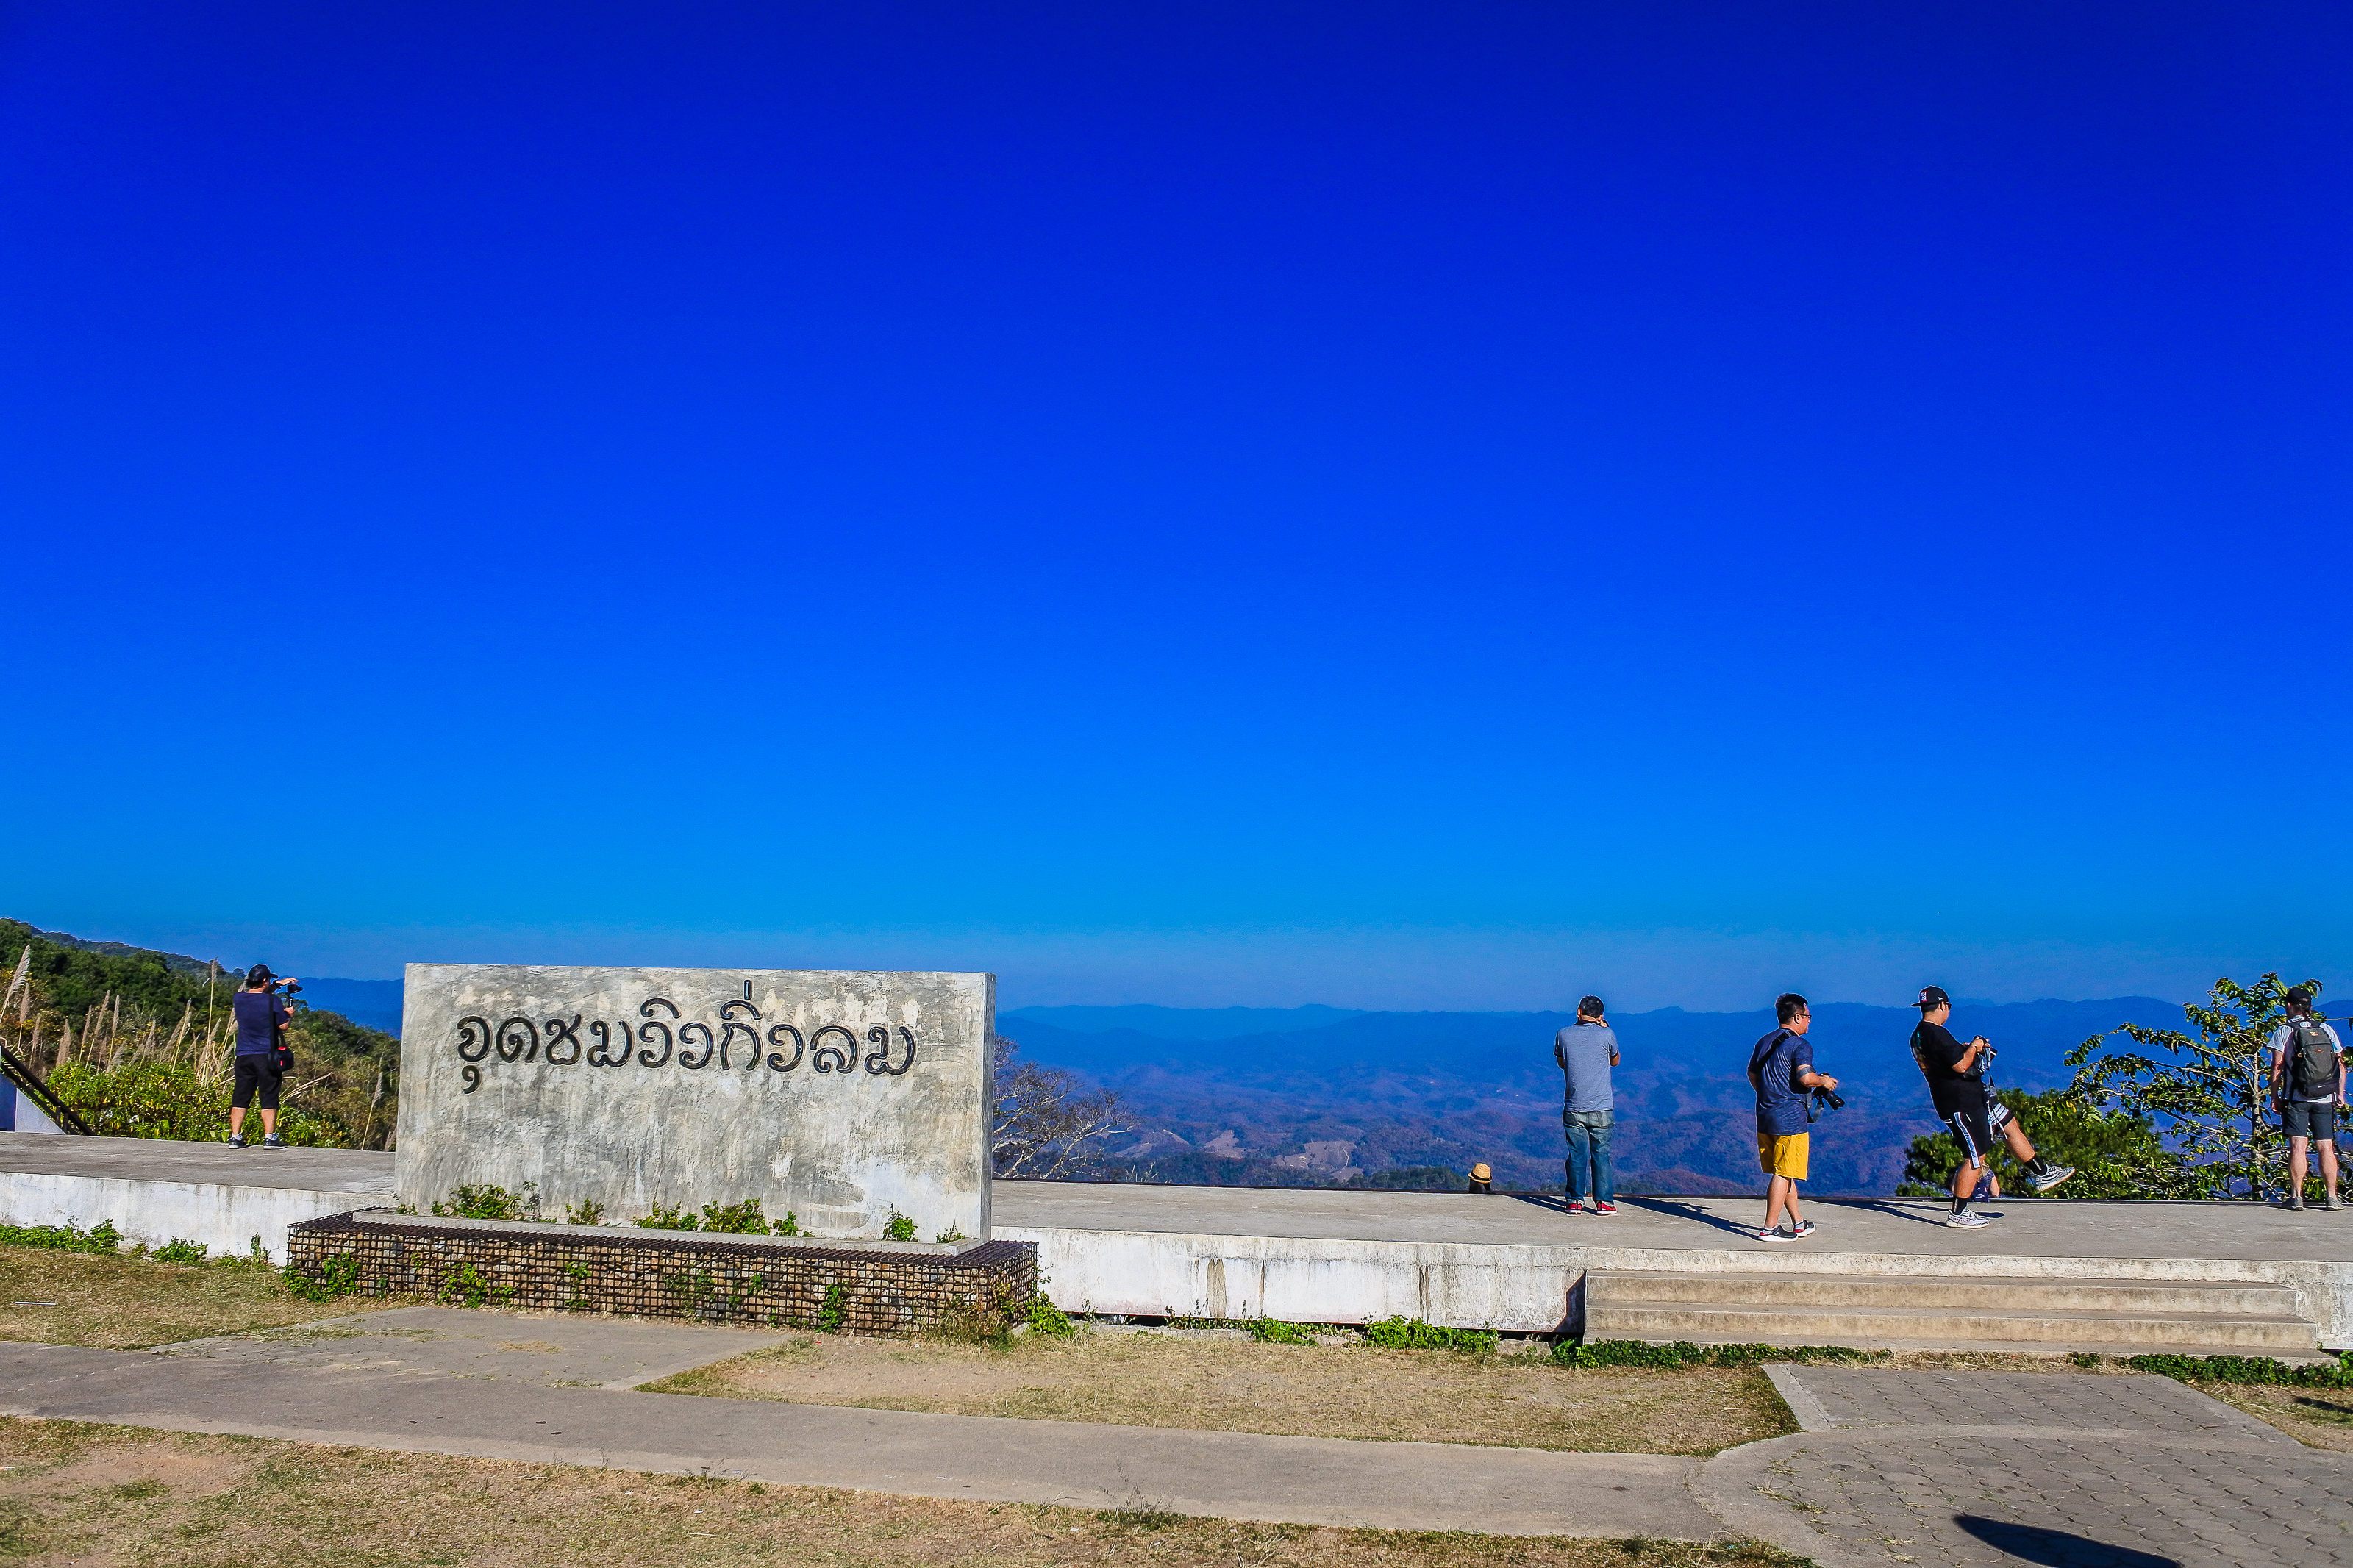
forest, mountains, panoramic, tourism, clouds, pangmapha, scenery, sunflowers, bua tong, trees, twilight, beautiful, view, grass, thailand, wild sunflowers, sky, viewpoint, flowers, green, natural, pang mapha, nature, tithonia diversifolia, asia, mountain range, asean, northern thailand, mae hong son, outdoor, mexican sunflowers, kew lom, spectacular, sunset, hills, kiew lom, rainforest, evening, travel, valleys, colorful, landscape, sunray, tree, cloud, sea, vacation, mountain, ocean, coast, national park, road, horizon, monument, hill, historic site, city, rock, beach, bay